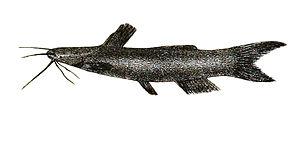
Amblyceps est le nom d’un genre de poissons chats de la famille des Amblycipitidae.